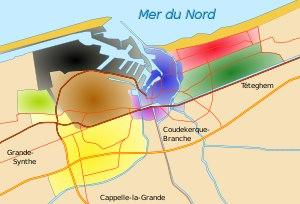
Malo-les-Bains est une ancienne commune du département du Nord, dans l'agglomération de Dunkerque. Elle a été créée en 1891 par détachement de la commune de Rosendaël. Le 17 décembre 1969, elle est fusionnée avec Dunkerque, dont elle constitue aujourd'hui l'un des quartiers, communément appelé « Malo ».
Petite-Synthe est une ancienne commune du département du Nord. Elle a fusionné avec Dunkerque en 1972 et en constitue depuis lors un quartier. Elle compte environ 16 700 habitants, sa superficie est de 1 145 hectares.
Rosendaël est une ancienne commune du département du Nord, dans l'agglomération de Dunkerque. Elle a été créée en 1860 par détachement des communes de Coudekerque-Branche et Téteghem. Le 1er janvier 1972, elle est fusionnée avec Dunkerque, dont elle constitue aujourd'hui l'un des quartiers.